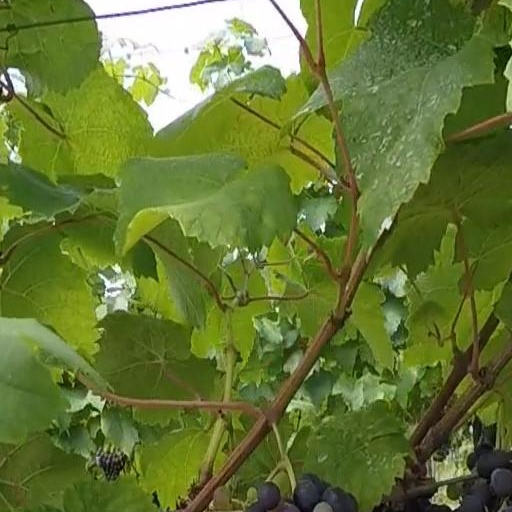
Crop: grape